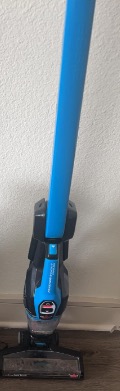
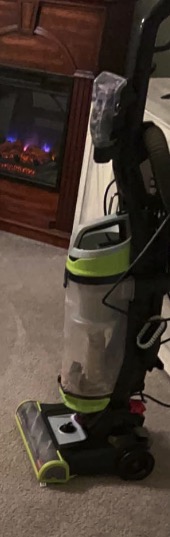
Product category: items_vacuum
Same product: no